Roman Havelka

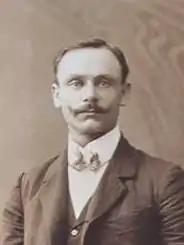
Roman Havelka(before 1920)

Roman Havelka (30 April 1877 – 20 June 1950) was a Czech landscape painter, in the Academic style.